John H. Heitmann

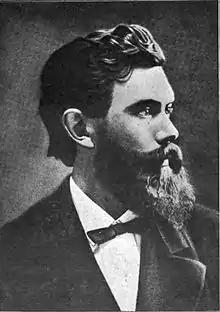

John Henry Heitmann (September 11, 1842 – March 26, 1894) was the 25th mayor of Columbus, Ohio and the 22nd person to serve in that office. He served Columbus for two terms. His successor, Gilbert G. Collins, took office in 1879. He died on March 26, 1894.